Amici miei – Come tutto ebbe inizio

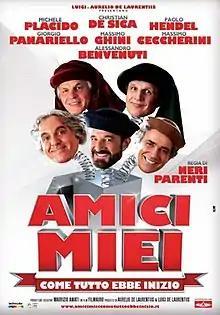
Film poster

Amici miei – Come tutto ebbe inizio is a 2011 Italian comedy film directed by Neri Parenti.